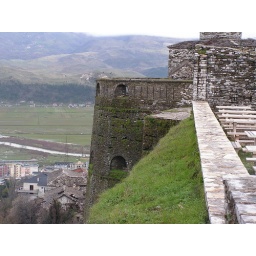
The wall facing the church and overlooking the city from the castle in Gjirokastra, Albania